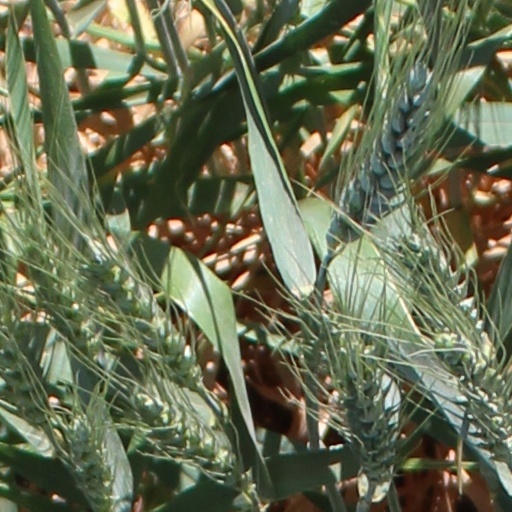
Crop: wheat